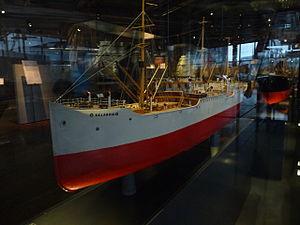
Le MS Selandia est un navire océanique mixte lancé en 1911 et qui est le premier bateau de ce type à être équipé de moteurs Diesel.